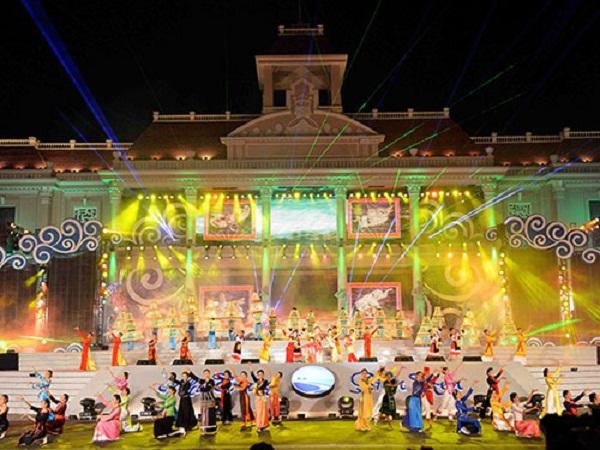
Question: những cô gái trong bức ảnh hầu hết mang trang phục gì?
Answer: trang phục áo dài truyền thống